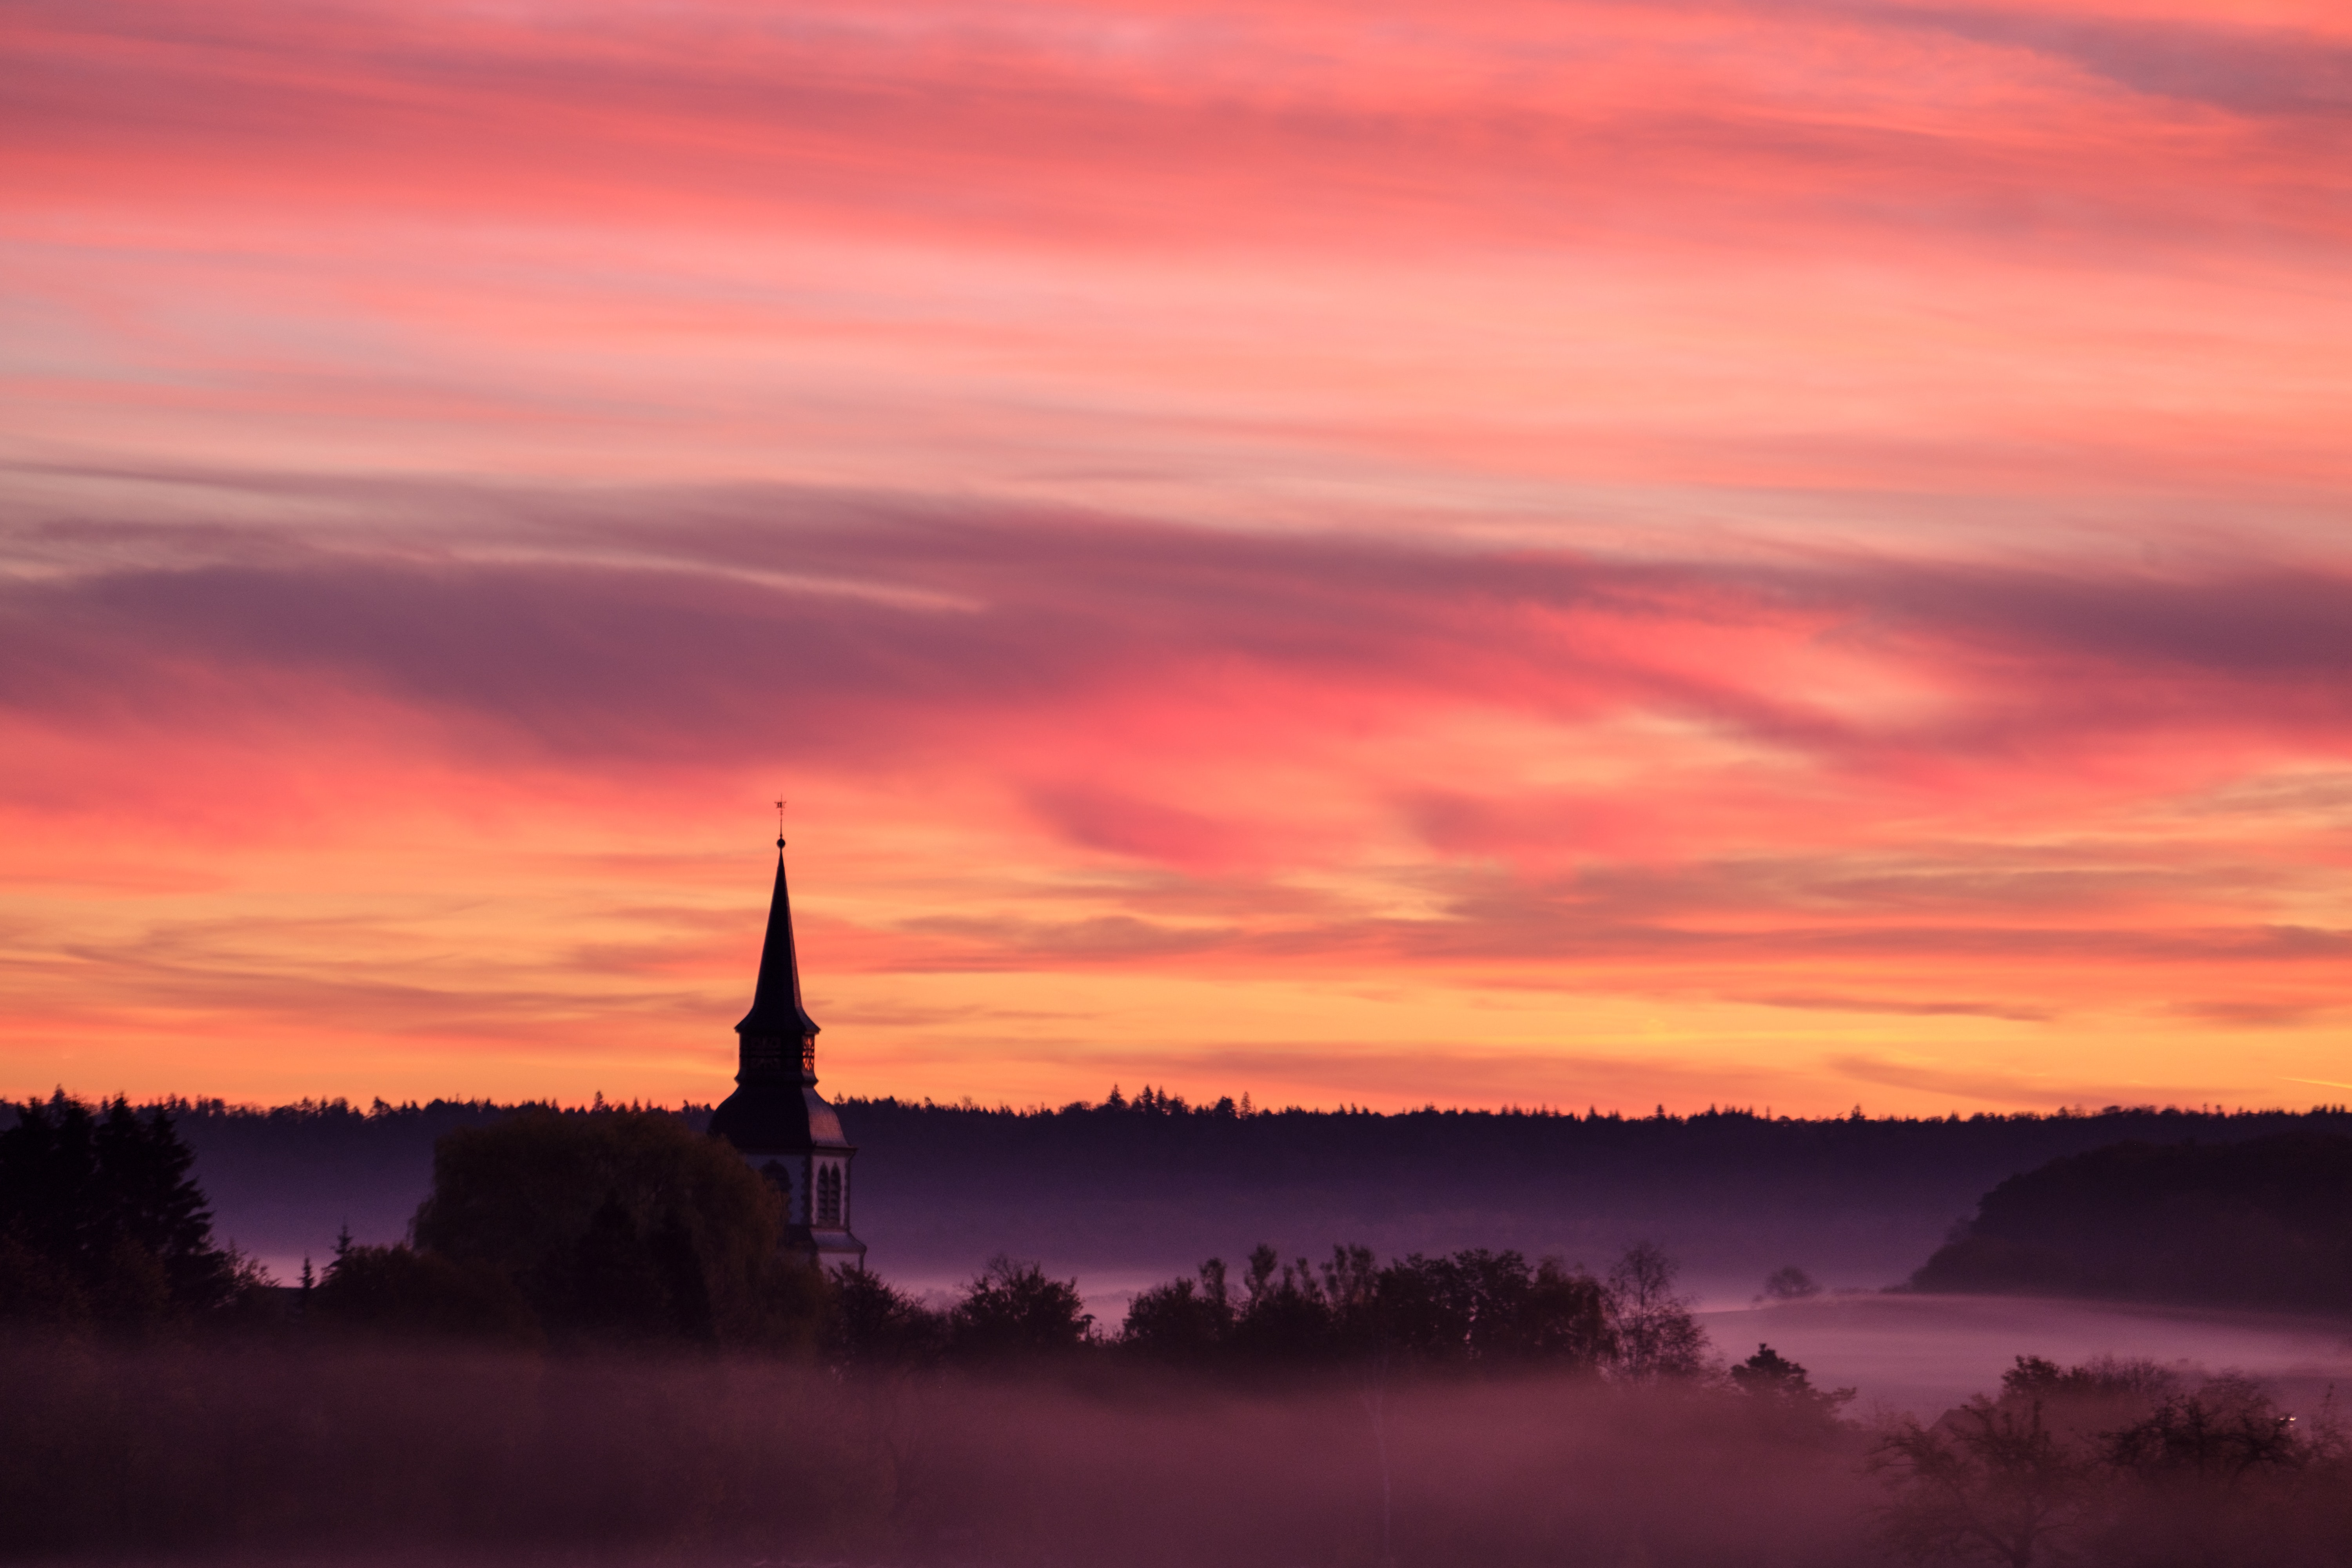
sky, red sky at morning, atmospheric phenomenon, afterglow, red, sunset, sunrise, morning, evening, natural landscape, dawn, landmark, dusk, horizon, atmosphere, mist, cloud, calm, landscape, rural area, stock photography, fog, photography, geological phenomenon, tower, plain, steeple